Andy Harries

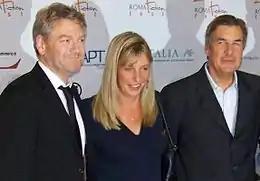
Harries in 2009 with Left Bank Pictures co-founder Marigo Kehoe and "Wallander" star Kenneth Branagh

Rumours that he would start his own company, possibly with Caroline Aherne, had circulated since the 1990s. The predictions came to fruition in May 2007 when Harries announced the formation of Left Bank Pictures, which BBC Worldwide immediately took a 25% share in. Left Bank was the first British production house to receive investment from BBC Worldwide, and there was some concern that there was a conflict of interest for the publicly funded BBC; in "The Guardian", Steve Hewlett wrote that the deal was a "back-door way of getting around the rules preventing the BBC producing programmes for its British rivals". Hewlett also commented that the investment might limit Left Bank's future prospects, as it was "tied to" the BBC. At Left Bank, Harries proposed to produce two features films per year, as well as several television series. The company's first television commission is "Wallander", a three-part series based on Henning Mankell's Kurt Wallander novels. The series was made in association with Swedish company Yellow Bird for the BBC. It was broadcast in November and December 2008, and a second series followed in 2010.